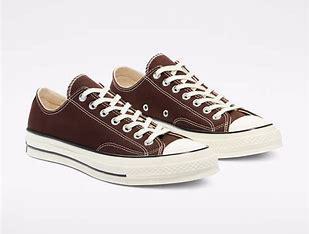
Brand: Converse
Model: Chuck 70